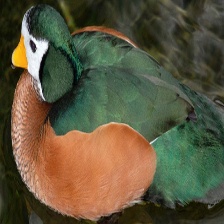
Species: AFRICAN PYGMY GOOSE
Scientific name: NETTAPUS AURITUS
ImageNet parent category: goose